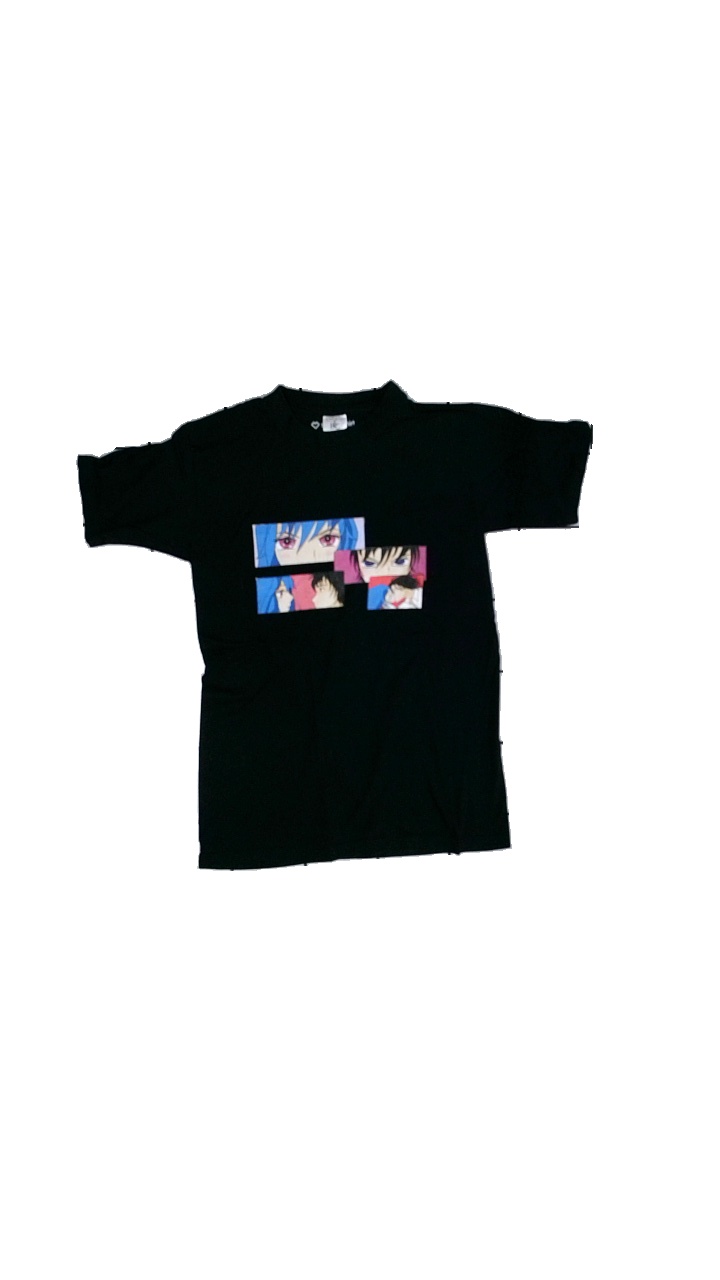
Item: T-shirt (Children)
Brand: Bec
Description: t-shirt med tryck
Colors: Black, Blue, Purple, Red, White
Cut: C-collar
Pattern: Other
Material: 100% viskos
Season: All
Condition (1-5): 4
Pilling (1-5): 5
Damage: slitet tryck/dammig
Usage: Reuse
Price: <50